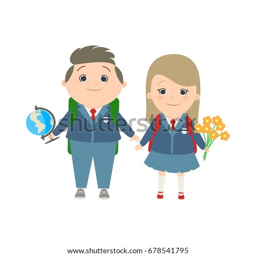
school , a pair of children in school uniforms